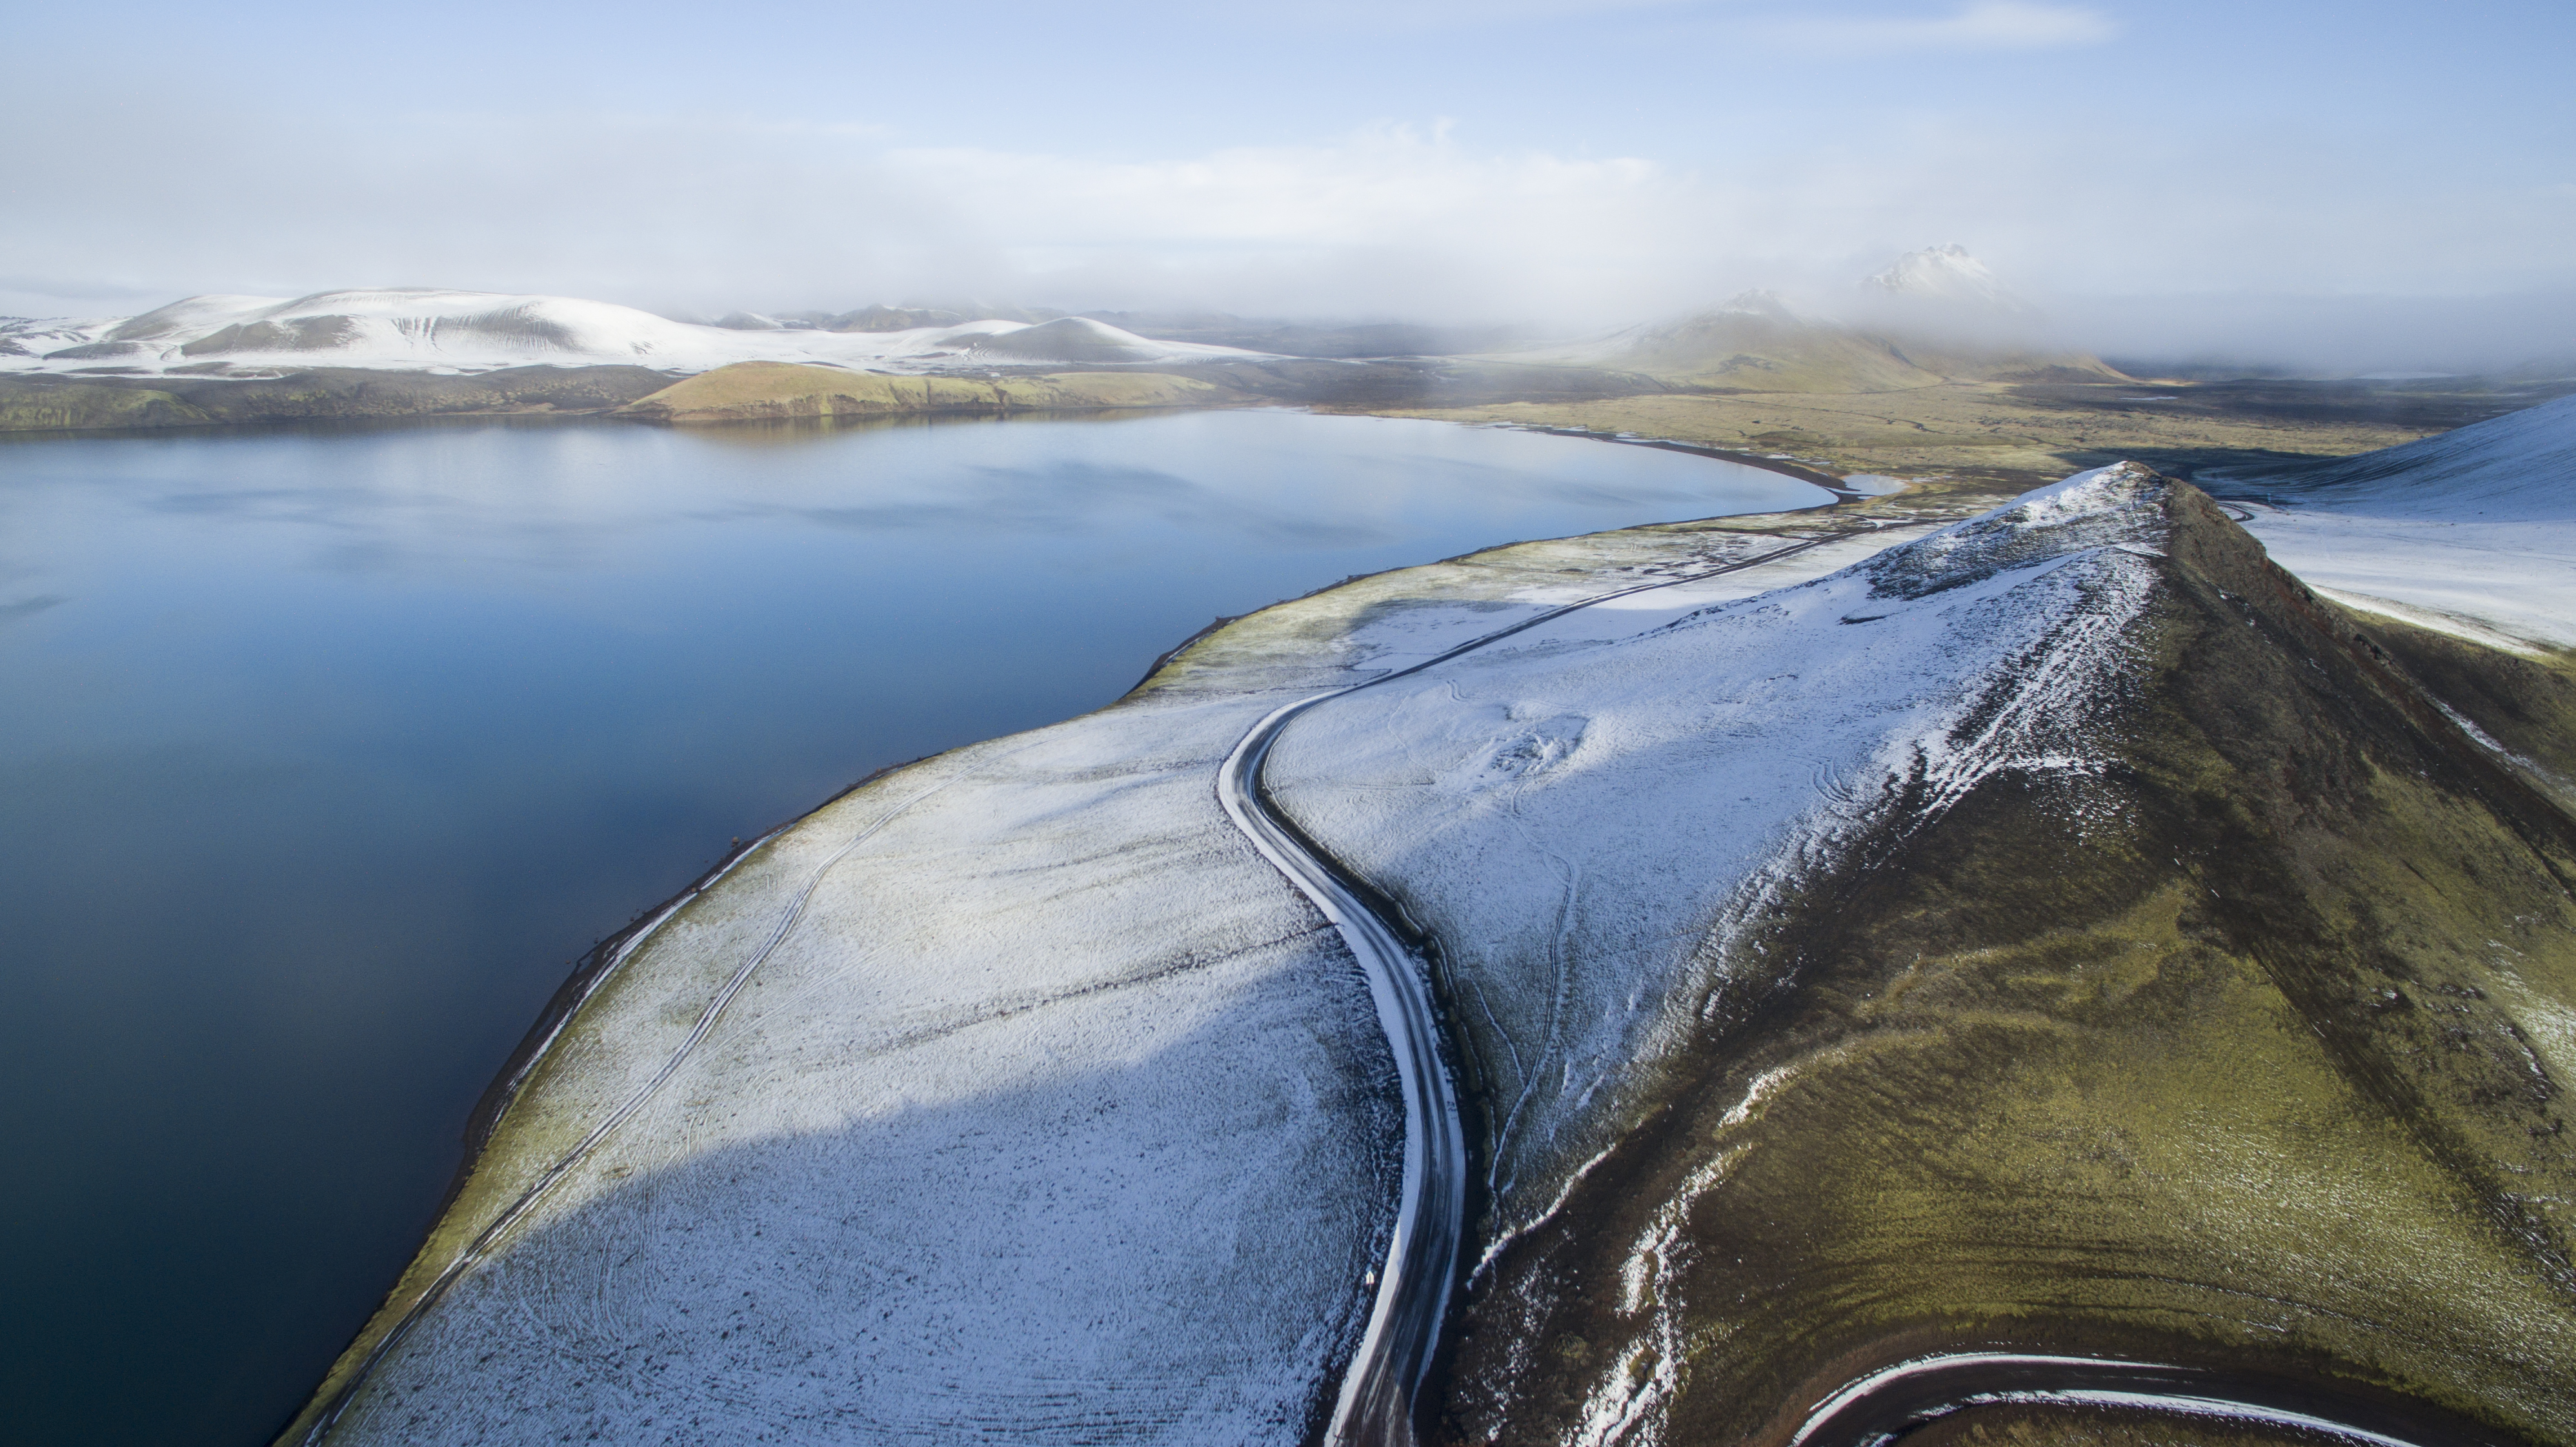
landscape, sea, coast, water, rock, ocean, mountain, snow, hill, wave, lake, ice, reflection, terrain, loch